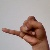
The image shows a hand gesture representing the letter 'J' in Indian Sign Language.